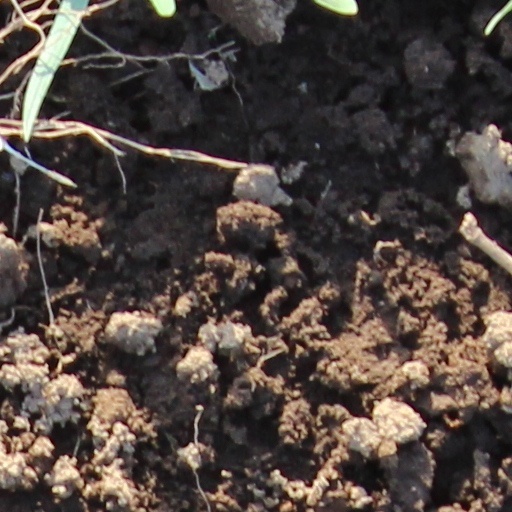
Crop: wheat